Vega (rocket)

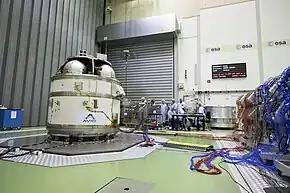
AVUM undergoing vibration test at ESTEC Test Centre in Noordwijk.

The development of the Zefiro motor was initiated by Avio, partially funded by the company and partially funded by a contract from the Italian Space Agency (ISA). A Zefiro 23 forms the second stage of Vega. Its carbon-epoxy case was filament-wound and its carbon phenolic nozzle includes a carbon-carbon throat insert. The propellant loading was .